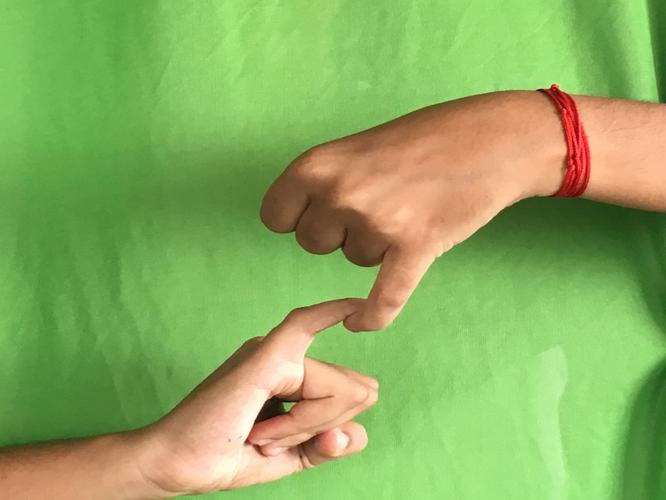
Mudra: Kilaka
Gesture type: double_hand